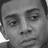
Emotion: neutral